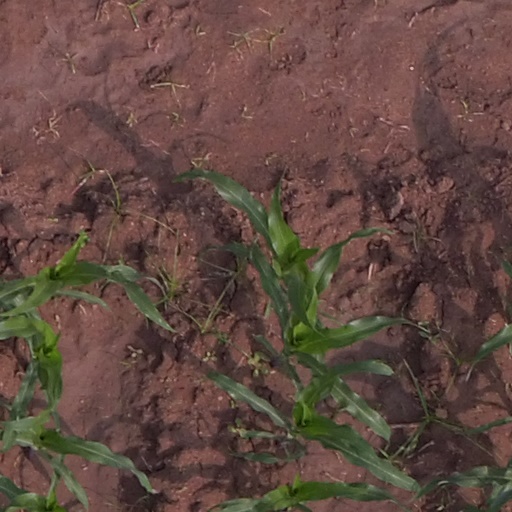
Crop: maize; corn